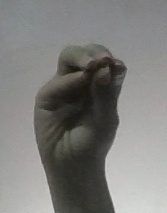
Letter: ha